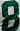
Number: 8